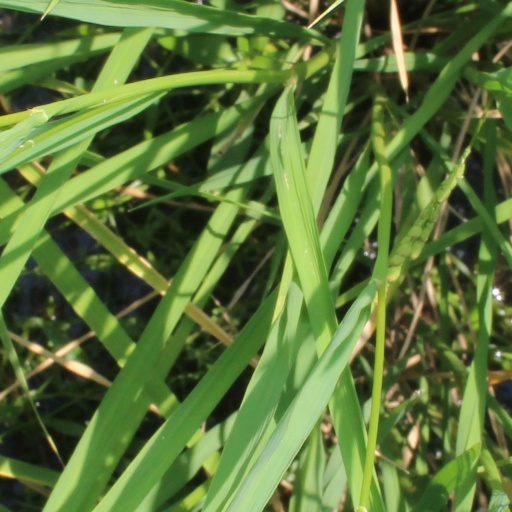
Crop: rice